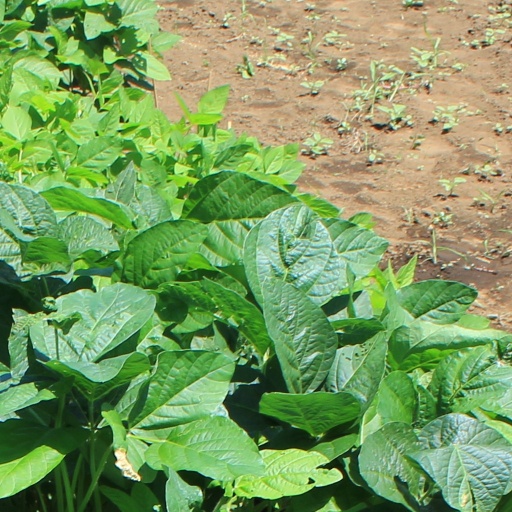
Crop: soybean